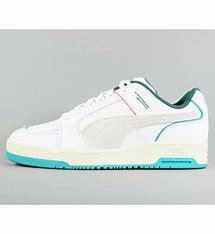
Brand: Puma
Model: Slipstream